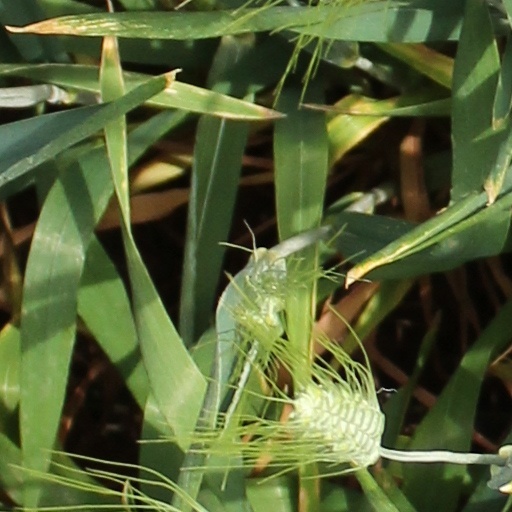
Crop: wheat